Adriaan Paets van Troostwijk

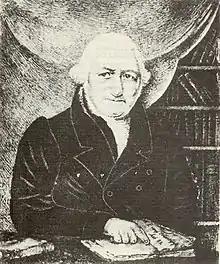

Adriaan Paets van Troostwijk (4 March 1752 – 3 April 1837) was a Dutch businessman and an amateur chemist. He conducted experiments and theorized on the nature of substances, conduct some of the earliest experiments on the electrolysis of water in collaboration with physician Johan Rudolph Deiman (1743–1808).